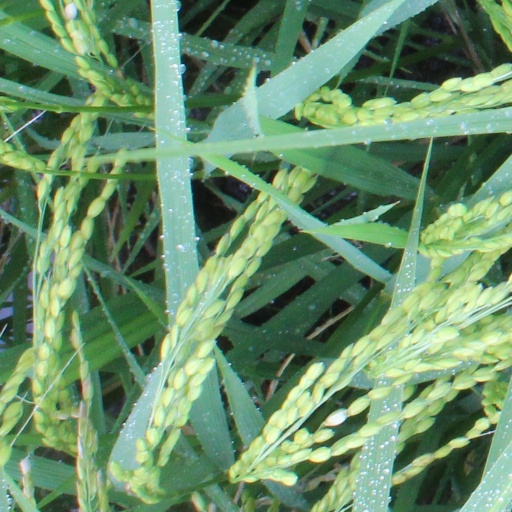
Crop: rice